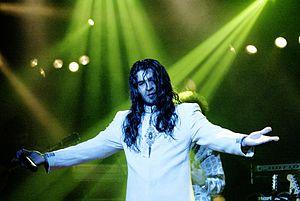
Les Doms sont un peuple indo-aryen qui vit au Moyen-Orient et en Turquie. Ils figurent la branche orientale des Roms d'Europe, frères des Loms du Caucase, ils sont parfois appelés aussi « Dummi », « Nawar », « Kurbat » ou « Zott ».